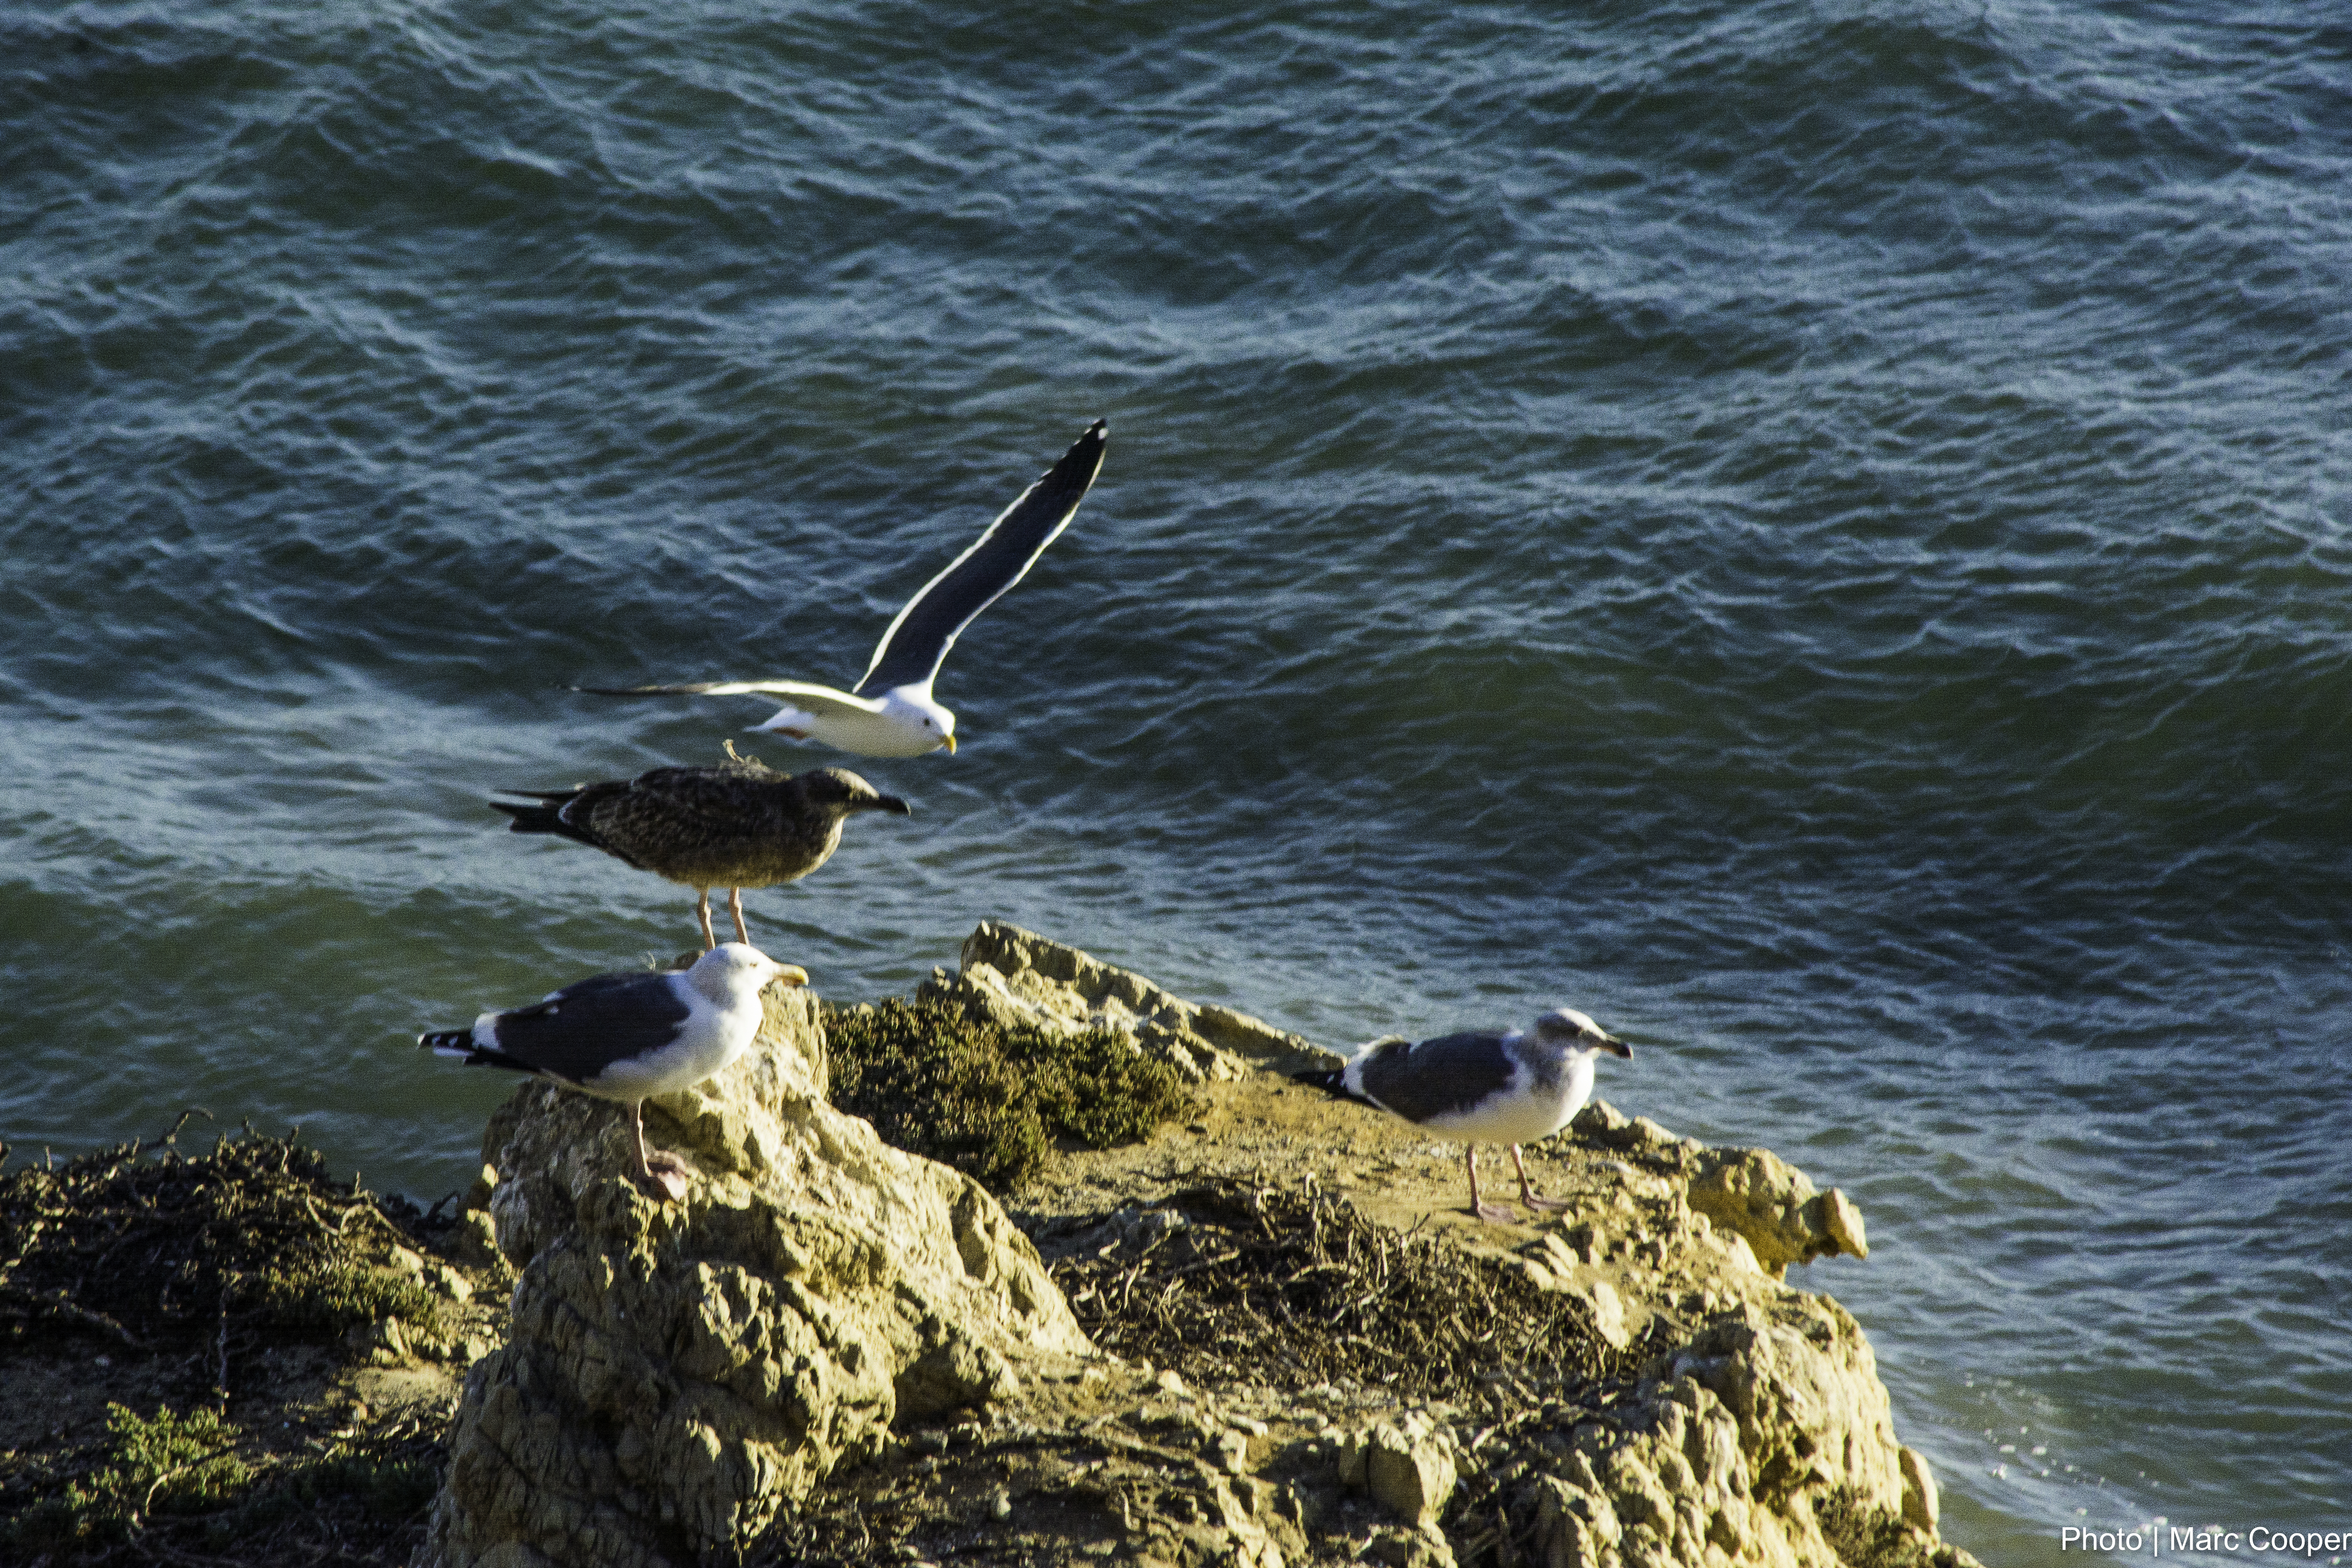
beach, sea, coast, rock, ocean, bird, shore, wave, seabird, bay, fish, birds, gulls, seagulls, oceanbirds, rockybeaches, cape